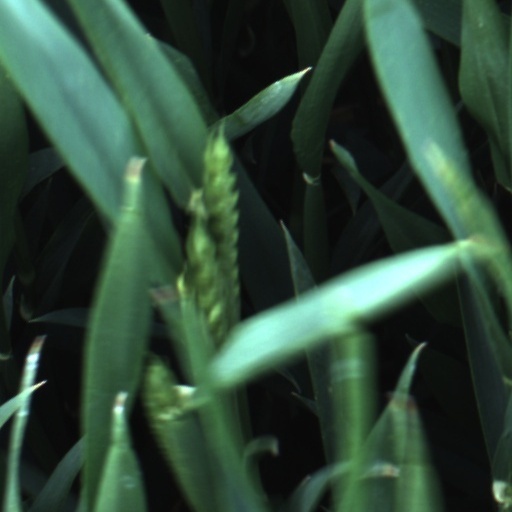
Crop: wheat